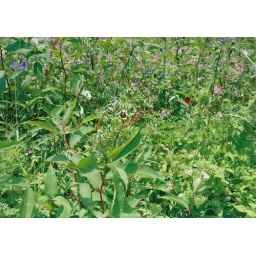
The red flower is the plant whose roots are used in the Vicco Vajradhanti tooth paste.